Gmina Skarszewy

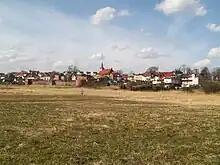
Gmina Skarszewy

Gmina Skarszewy is an urban-rural gmina (administrative district) in Starogard County, Pomeranian Voivodeship, in northern Poland. Its seat is the town of Skarszewy, which lies approximately north-west of Starogard Gdański and south of the regional capital Gdańsk.